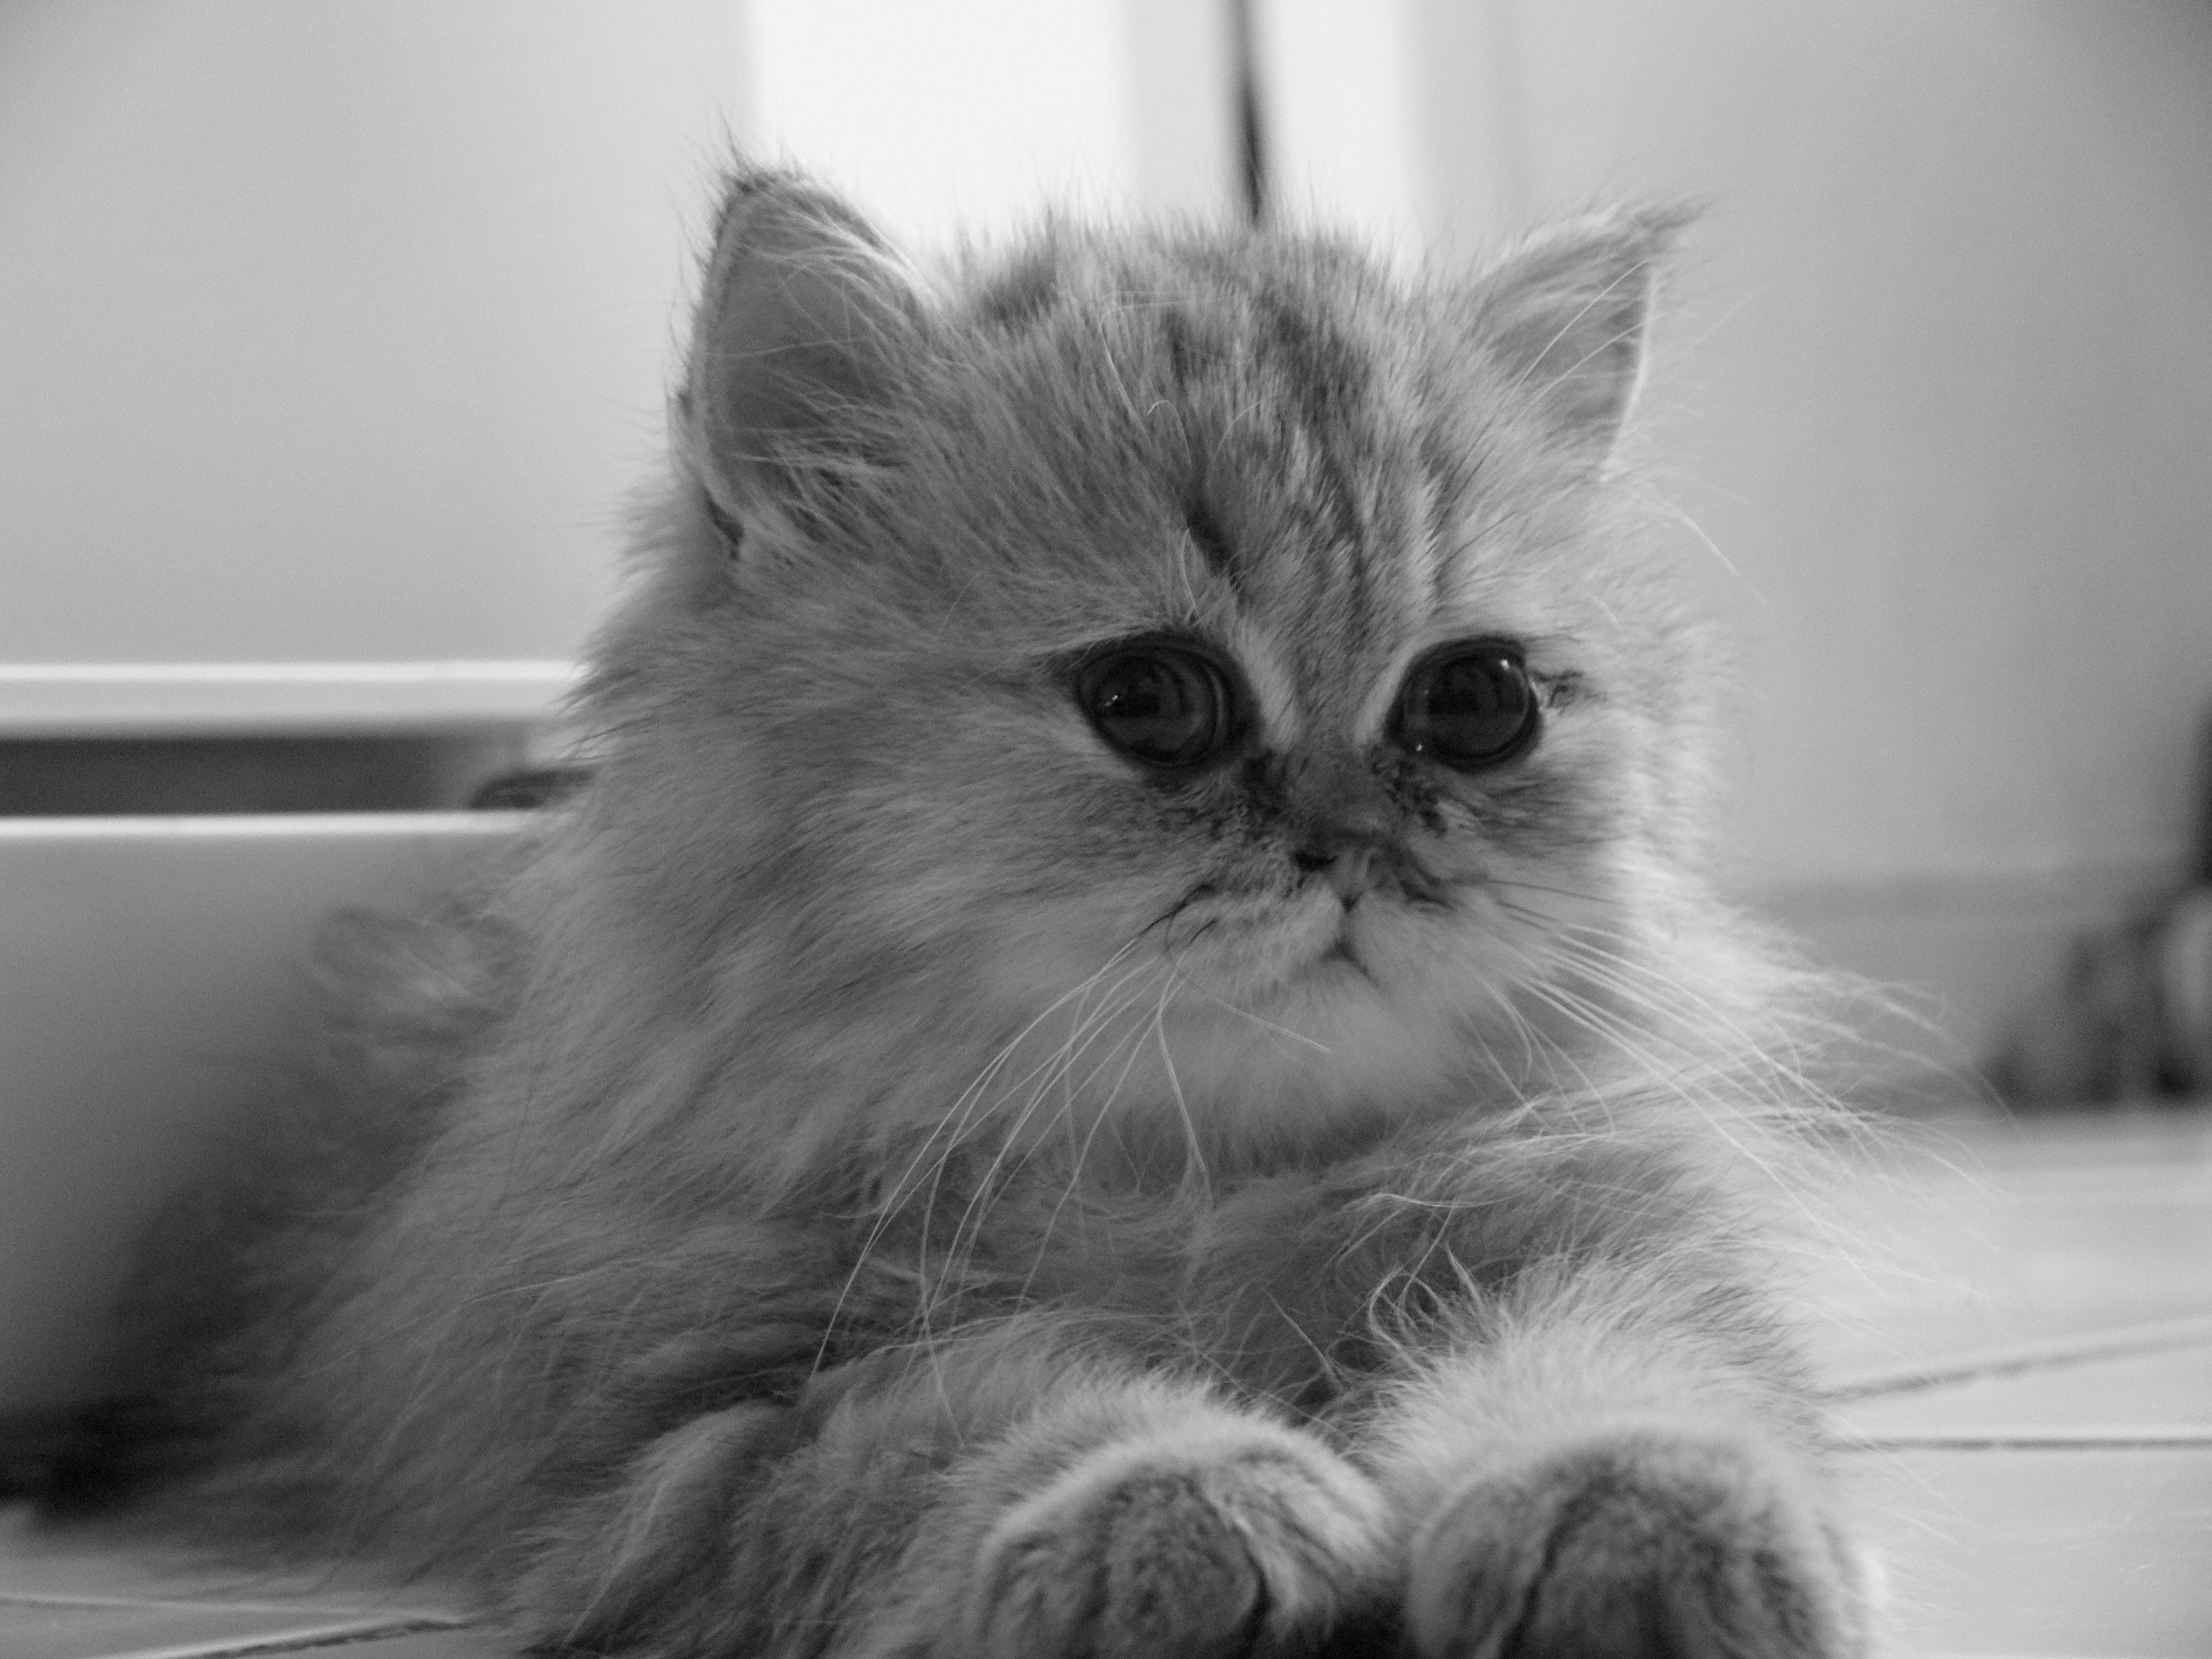
black and white, white, animal, pet, portrait, kitten, cat, mammal, black, monochrome, posing, whiskers, vertebrate, himalayan, persian, baby cat, monochrome photography, the eyes, small to medium sized cats, cat like mammal, carnivoran, domestic short haired cat, domestic long haired cat, british semi longhair, the lie, persian chinchila, persian golden, the front